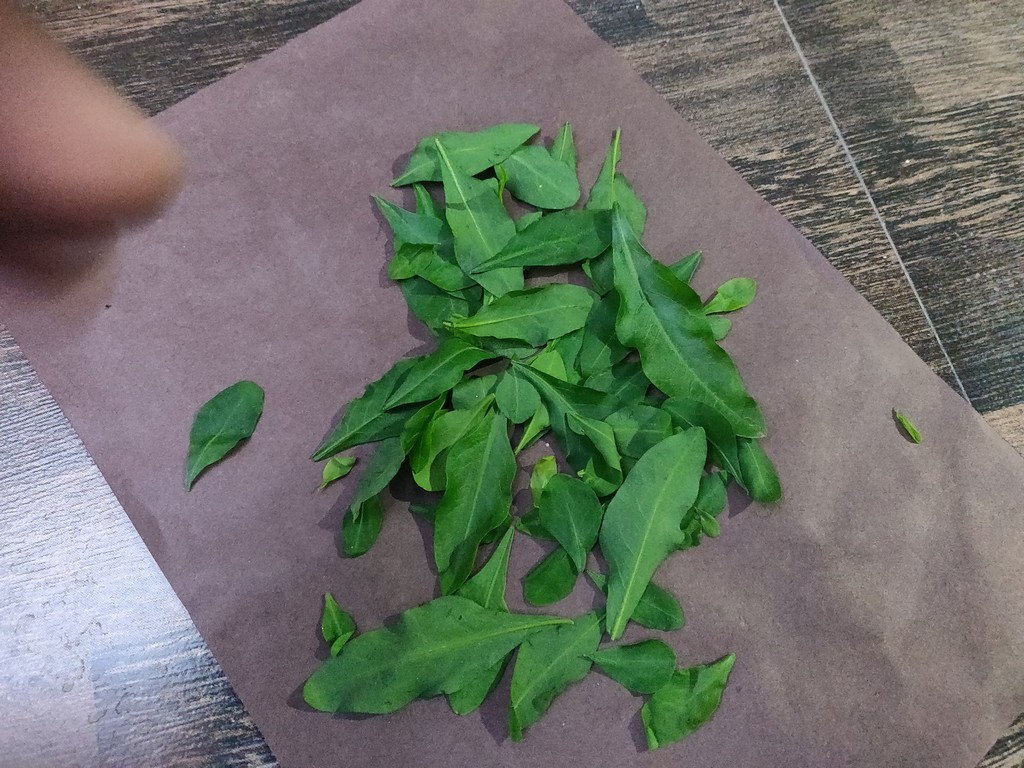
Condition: Healthy
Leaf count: multiple
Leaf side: unknown